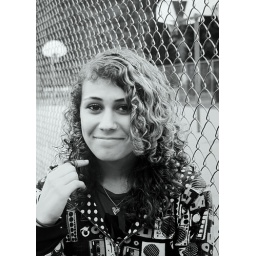
Becca in black and white